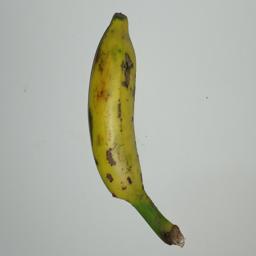
Ripeness: Semi-ripe